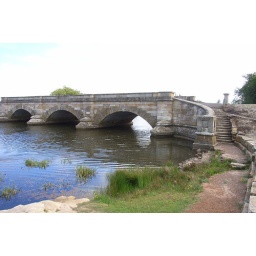
Historic bridge built by two convict stone masons who were emancipated by its completion... happy days.